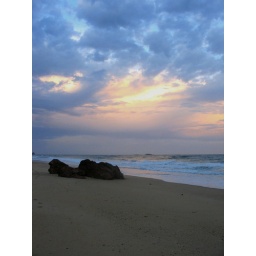
red rock beach, near corindi